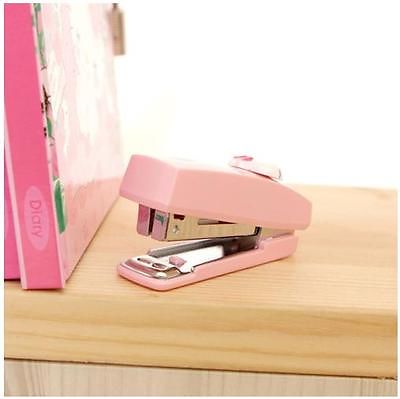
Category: stapler